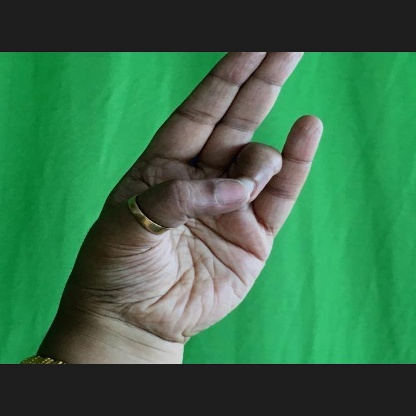
Mudra: Mayura